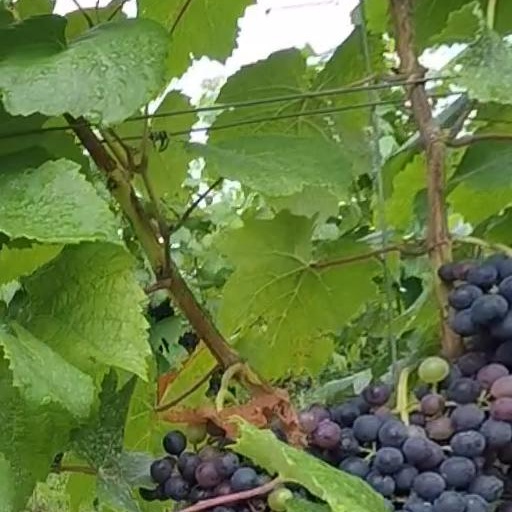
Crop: grape